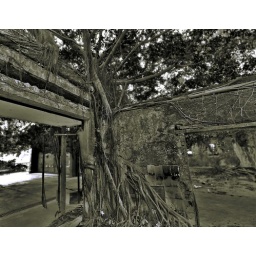
the tree wall in the abandoned village